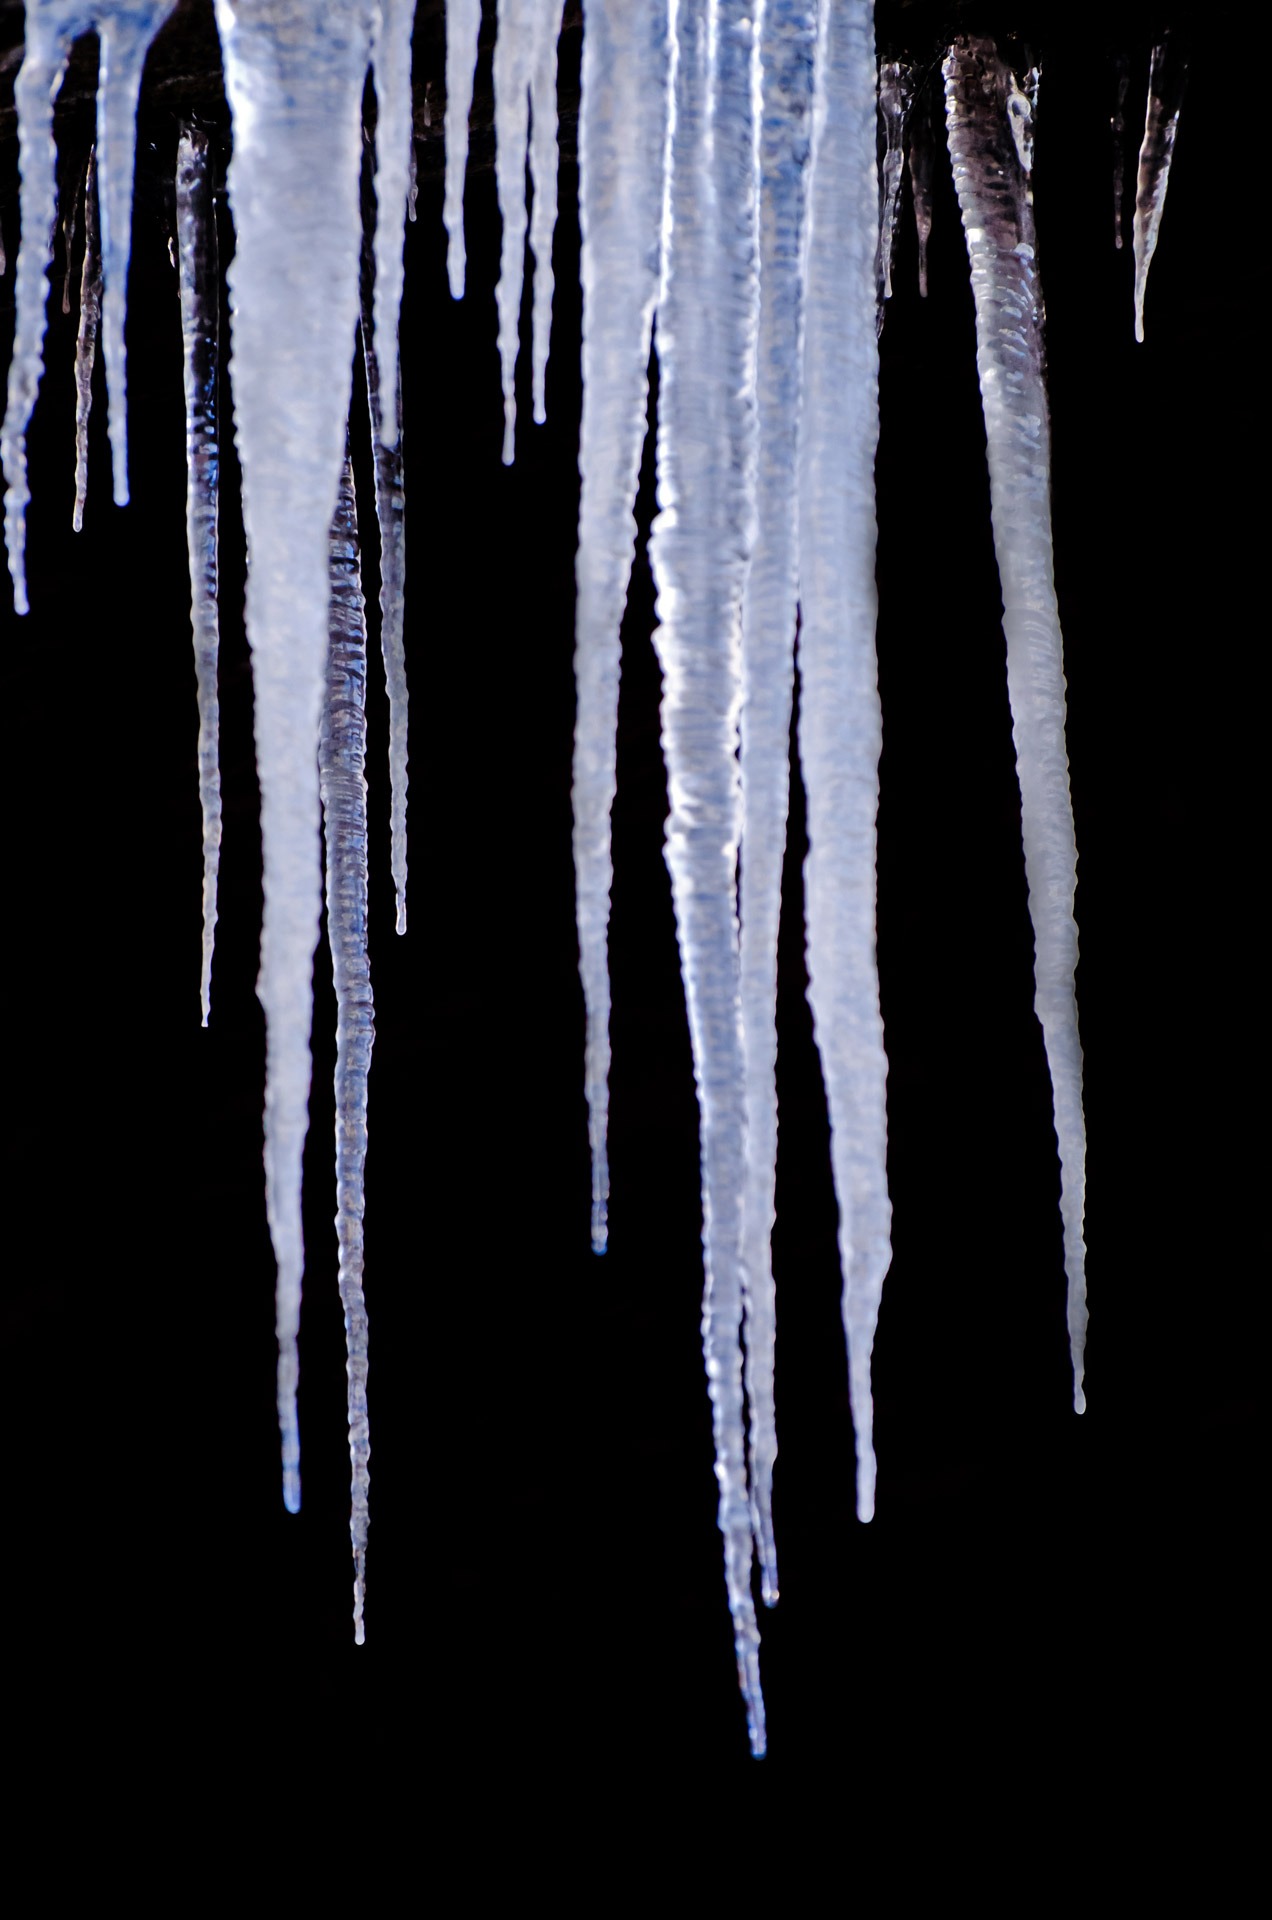
nature, cold, winter, white, frost, formation, clear, ice, natural, weather, freeze, blue, christmas, season, background, climate, icicle, december, backdrop, january, freezing, meteorology, wintertime